Healthcare in Qatar

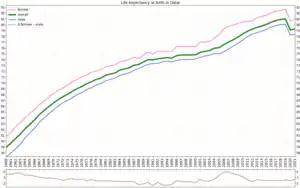
Life expectancy development in Qatar by gender

In 2010, spending on healthcare accounted for 2.2% of the country's GDP; the highest in the Middle East. In 2006, there were 23.12 physicians and 61.81 nurses per 10,000 inhabitants. The life expectancy at birth was 82.08 years in 2014, or 83.27 years for males and 77.95 years for females, rendering it the highest life expectancy in the Middle East. Qatar has a low infant mortality rate of 7 in 100,000.